Stan Kenton

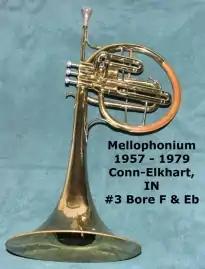

After a string of mostly arrangements, Rugolo turned out three originals that Kenton featured on the band's first album in 1946 ("Artistry in Rhythm"): "Artistry in Percussion", "Safranski" and "Artistry in Bolero". Added to this mix came "Machito", "Rhythm Incorporated", "Monotony", and "Interlude" in early 1947 (although some were not recorded until later in the year). These compositions, along with June Christy's voice, came to define the "Artistry in Rhythm" band. Afro-Cuban writing was added to the Kenton book with compositions like Rugolo's "Machito". The resulting instrumentation, utilizing significant amounts of brass, was described as a "wall of sound" (a term later coined independently by Andrew Loog Oldham for Phil Spector's production methods).